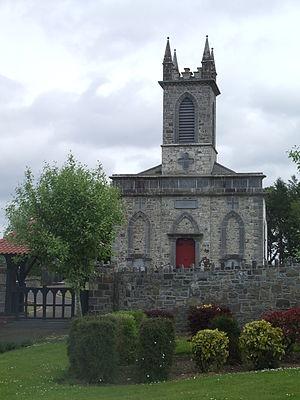
Ardagh est un village dans le comté de Longford, en Irlande à environ 10 km de Longford Town.